Kalahandi district

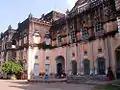
Palace of Kalahandi King

According to tradition the Kalahandi kingdom commanded sovereign power over eighteen garbs. It was occupied by the Bhonslas of Nagpur in the middle of the 18th century but still it was a Gadajat under Nagas rule. In 1853 the Nagpur state lapsed to the British Crown as Raghujee III died without an heir. Then Kalahandi became a princely state under British and known as Karonda Mandal. Maharaja Pratap Keshari Deo, the Ex-Maharaja of Kalahandi, in one of his articles expressed his view that the historical significance of naming Kalahandi as Karunda Mandala is based on the availability of Corundum in this region. Manikeswari (the goddess of Manikya), the clan deity of the Naga kings of Kalahandi may have also necessitated the adoption of the name.